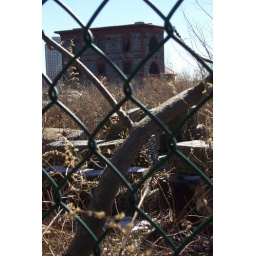
new looking building in abandoned, fenced-off tip of Roosevelt Island. Big stone blocks lie tumbled around.